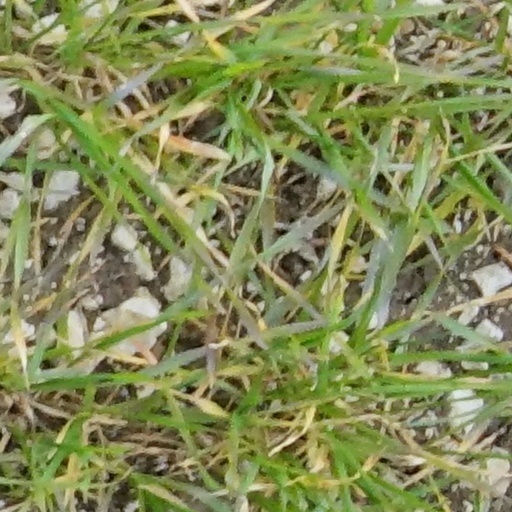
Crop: wheat